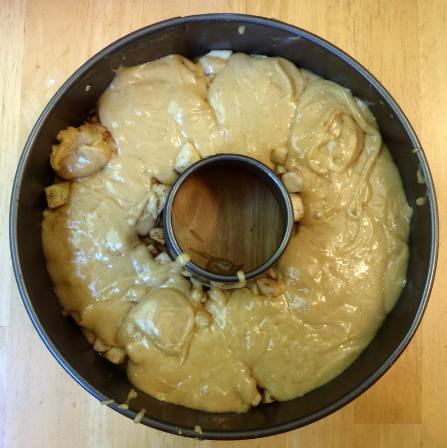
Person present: No